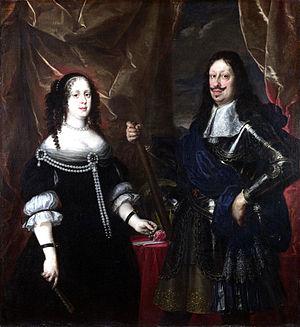
Vittoria della Rovere est grande-duchesse de Toscane de 1633 à 1670. Vittoria est l'épouse de Ferdinand II de Médicis, avec qui elle a deux enfants : Cosme III de Médicis et François-Marie de Médicis. Vittoria est l'enfant unique de Claude de Médicis et de Frédéric Ubaldo della Rovere.